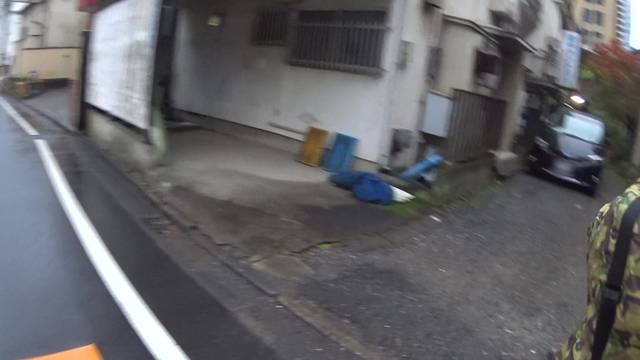
Region: Japan
Coordinates: 35.662, 139.741